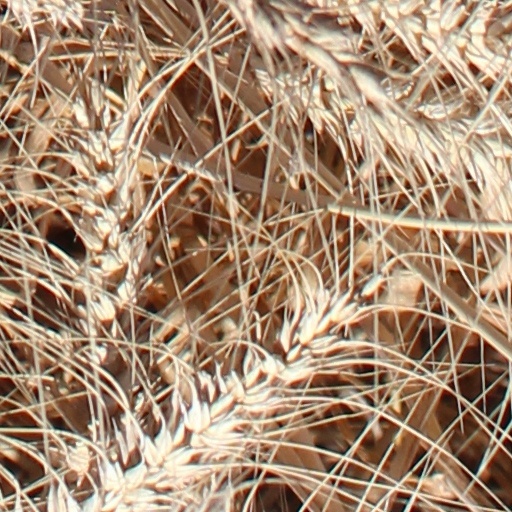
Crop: wheat